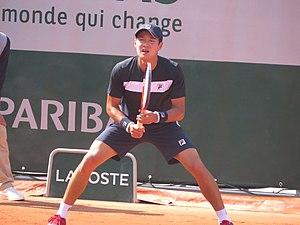
Soonwoo Kwon lors de son premier tour des qualifications.